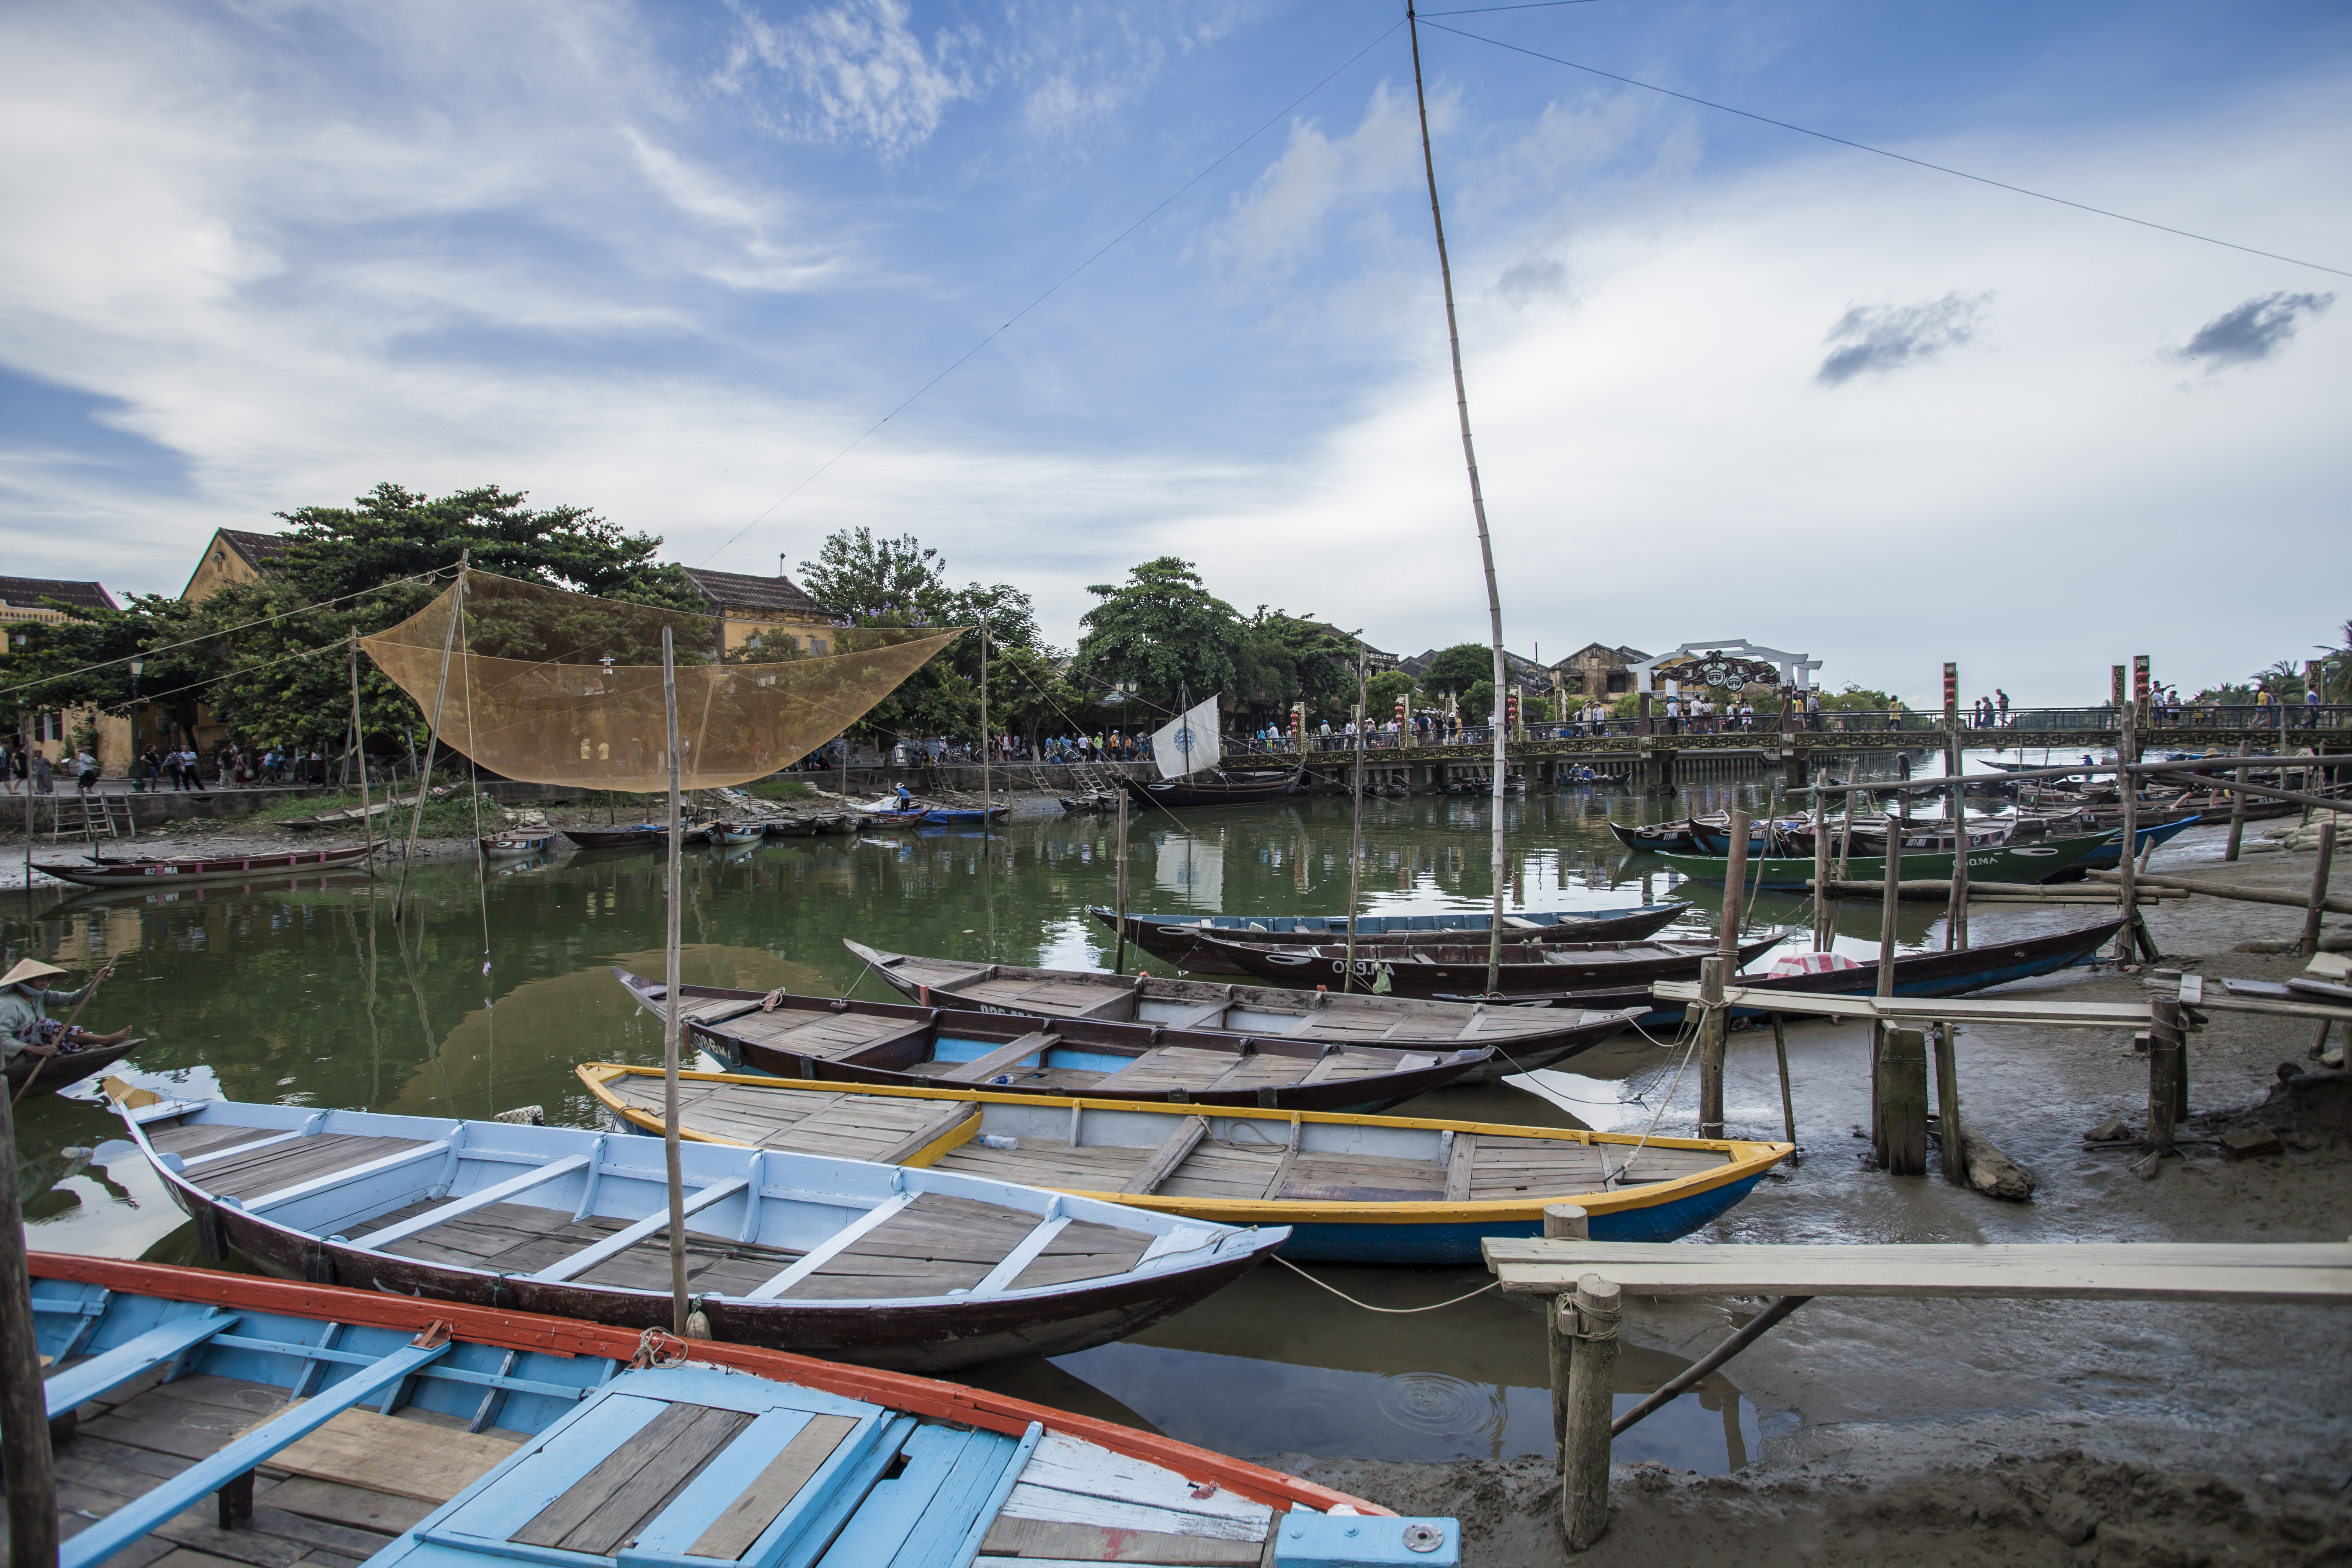
pagoda, vietnamese, art, Hue city, palace, house, king, home, architecture, symbol, culture, religion, god, nature, people, city, mountains, fields, sightseeing, spirit, places, travel, scenic places, water, marina, body of water, harbor, boat, sky, dock, reflection, boating, watercraft, tree, port, sea, vehicle, water transportation, recreation, river, tourism, yacht, lake